Pseudorhabdosynochus guitoe

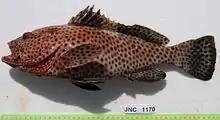
The highfin grouper, "Epinephelus maculatus" is the type-host of "Pseudorhabdosynochus guitoe"

The type-host and only recorded host of "Pseudorhabdosynochus guitoe" is the highfin grouper, "Epinephelus maculatus" (Serranidae: Epinephelinae). The type-locality and only recorded locality is the Barrier Reef off Nouméa, New Caledonia. Among all the monogeneans collected from the highfin grouper, "P. guitoe" was the rarest with only 13 specimens collected.